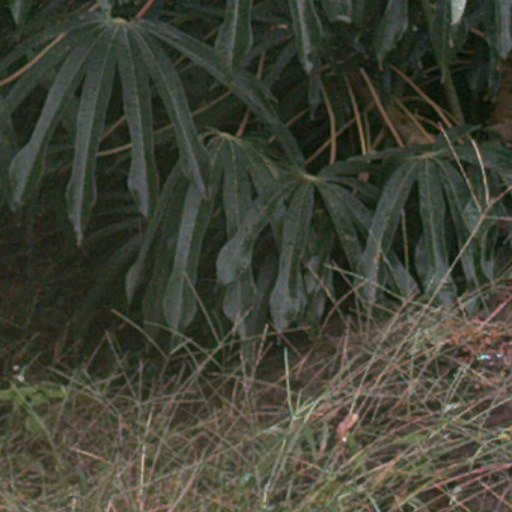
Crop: cassava